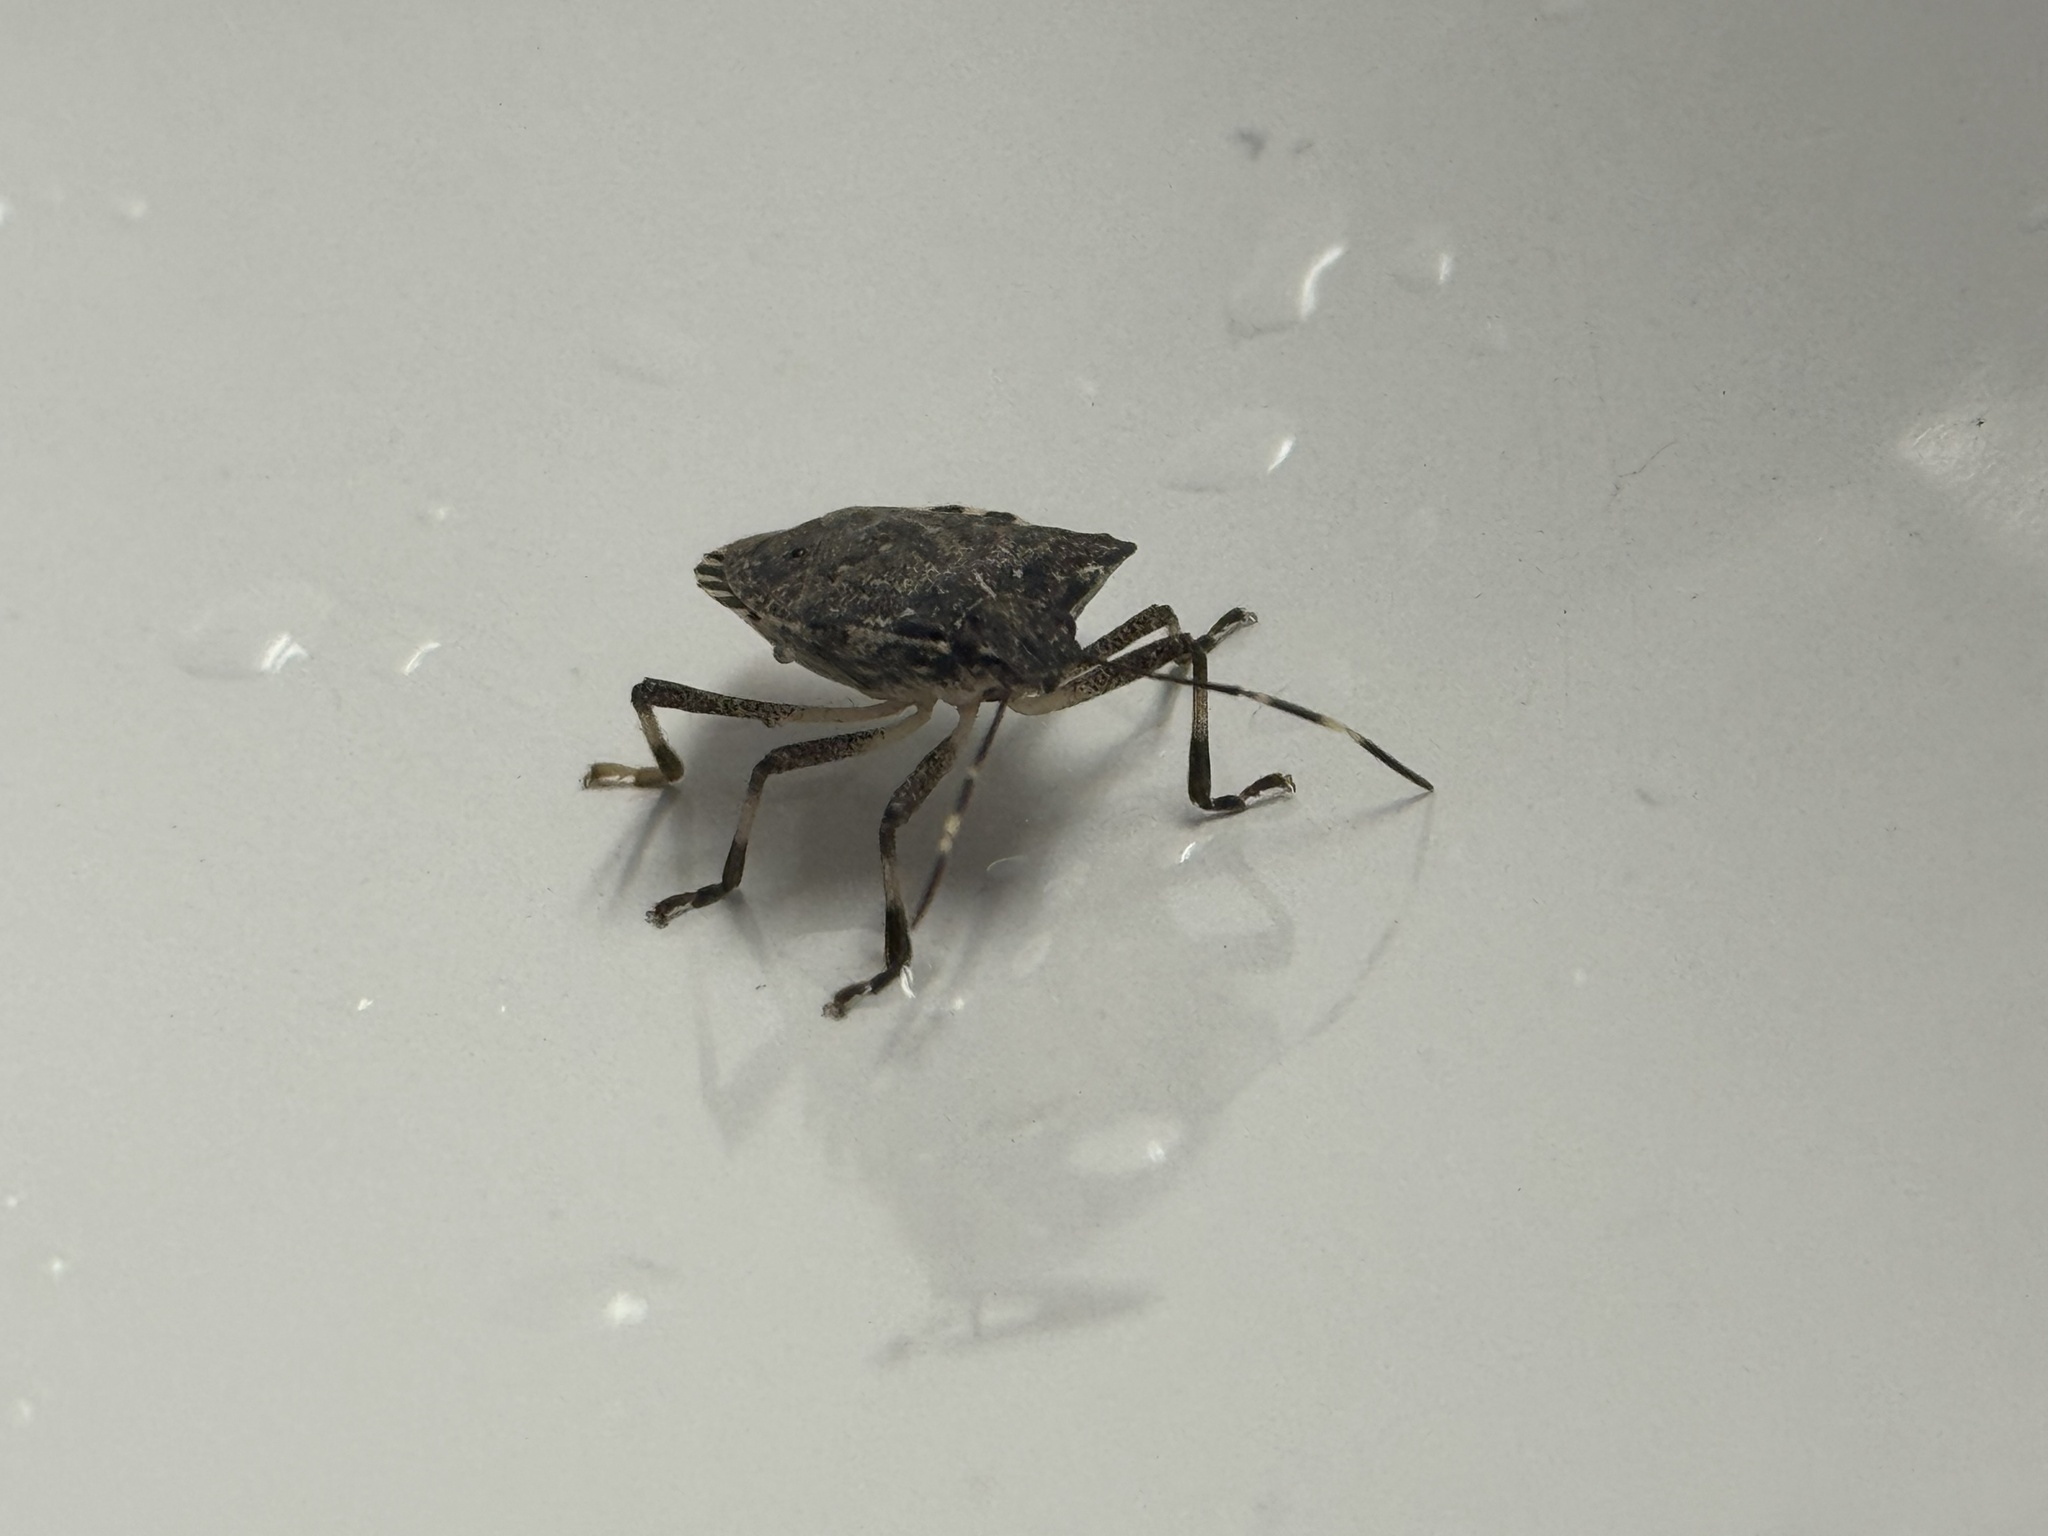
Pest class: stink_bug